Western Sydney International Airport

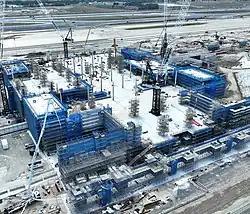
Aerial view of the airport terminal under construction as of March 2023

The airport is situated west of the Sydney CBD and west of Sydney Kingsford Smith Airport. The site lies south of the City of Penrith CBD and approximately north of the City of Campbelltown CBD. The Township of Luddenham is located adjacent to the airport, from the runway. The airport stands within of the World Heritage-listed Blue Mountains National Park, sparking serious concerns about declared wilderness, wild rivers, amenities, World Heritage status, and the City of the Blue Mountains economy. The site is within the City of Liverpool local government area and consists of approximately of Commonwealth land that was acquired between 1986 and 1991.